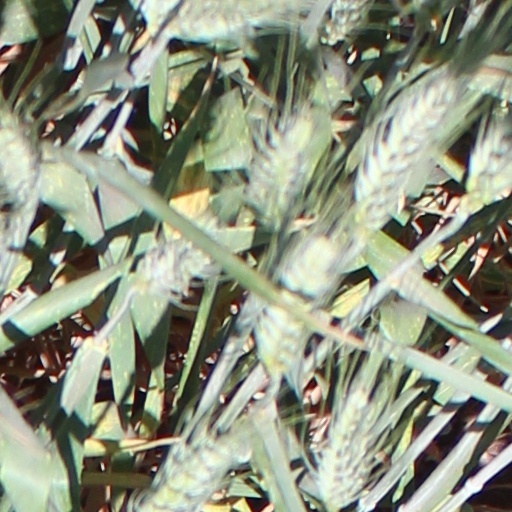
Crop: wheat